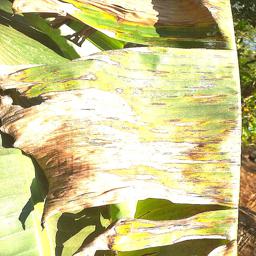
Label: MALBHOG LEAF